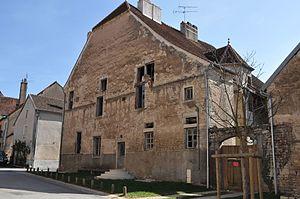
Maison, rue Granvelle, (Inscrit, 1934) This building is indexed in the Base Mérimée, a database of architectural heritage maintained by the French Ministry of Culture,